History of the United States Space Force

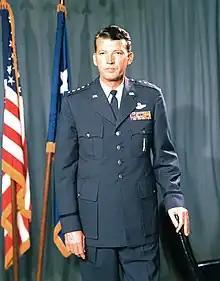
General Bernard Schriever, father of the United States Space Force and military space.

While the United States Space Force was established in December 2019, the history of the U.S. Department of Defense in space can be traced back to the aftermath of the Second World War. General Henry H. Arnold, chief of the United States Army Air Forces, identified space as a crucial military arena decades before the first spaceflight. The United States Air Force gained its independence from the Army on 18 September 1947. The Air Force began developing space and ballistic missile programs, while competing with the United States Army and United States Navy for space missions.